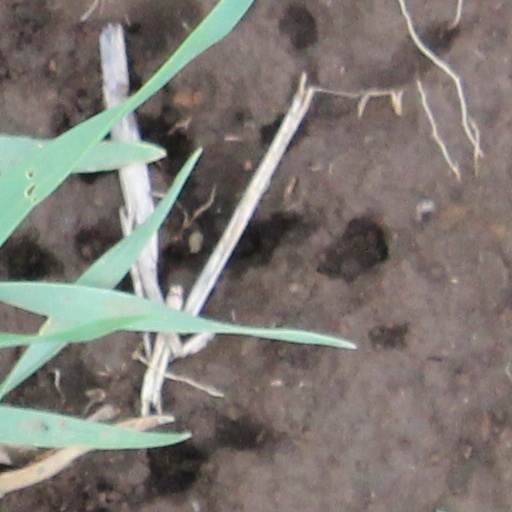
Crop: wheat